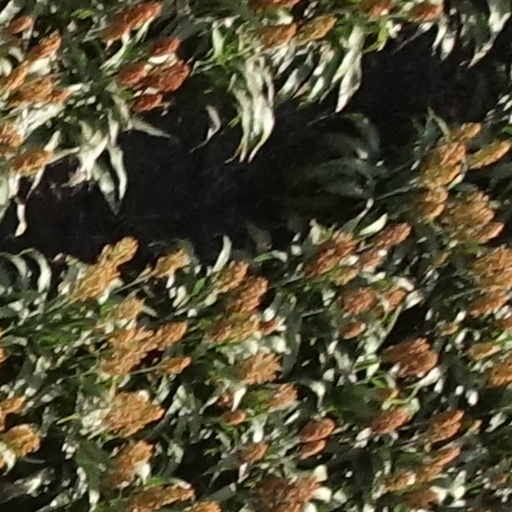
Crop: sorghum